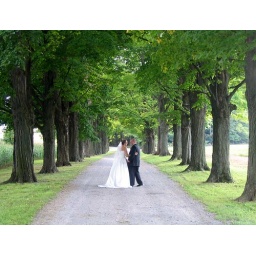
this road leads to a dairy in very green Pennsylvania